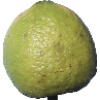
Label: limes